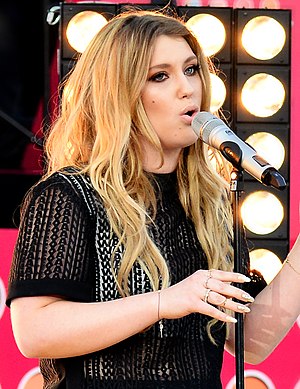
Ella Henderson
Gabriella Michelle "Ella" Henderson er en sanger fra Grimsby, Lincolnshire. Hun deltog i The X Factor. Til sin første audition sang hun Missed, som hun selv havde skrevet. Sangen handlede om hendes bedstefars død. Ella var dommernes favorit, men blev stemt ud af seerne i uge 7, efter hun havde været i buttom two med James Arthur. I et interview på Ireland's The Saturday Night Show 15. december 2012, afslørede hun, at hun havde fået en pladekontrakt med Sony Music. Den 22. januar 2013, afslørede Ella at hun havde indgået en aftale med Simon Cowell's pladeselskab Syco Music, og forudså et arbejde med Emeli Sande og Paul Epworth på sit debut album. Den 23. januar 2013 optrådte hun med Cher's Believe på National Television Awards. Den 28. januar 2013 deltog Ella i Disney's web safety campaign. Det er blevet afsløret at Ella har arbejdet med en anden verdenskendt sangskriver og producer, Claude Kelly, på hendes kommende debut album.